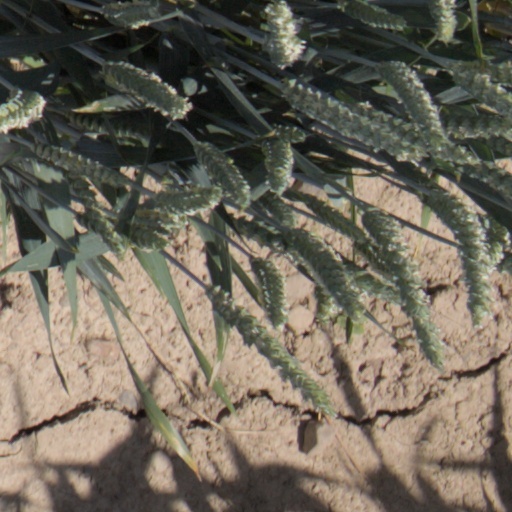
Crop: wheat